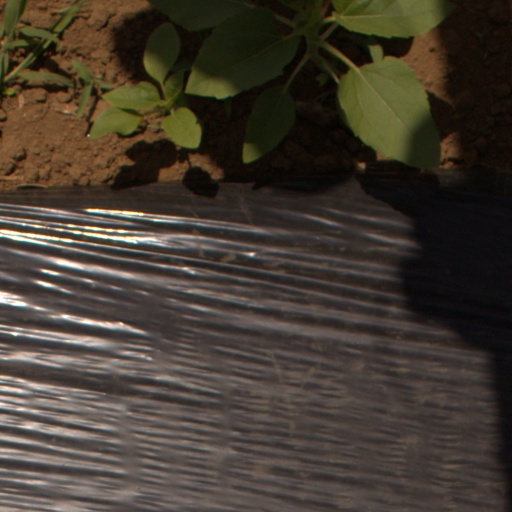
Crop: Jerusalem artichoke